Ariane flight VA256

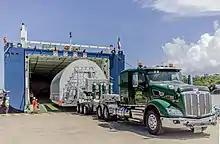
Unloading the JWST from the "MN Colibri"

The James Webb Space Telescope arrived at a port in Kourou in French Guiana, on 12 October 2021 where it was unloaded from the "MN Colibri" cargo ship and transported by truck to the space centre.